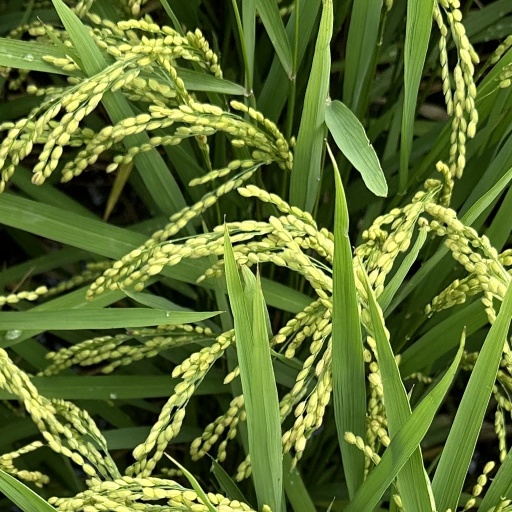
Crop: rice